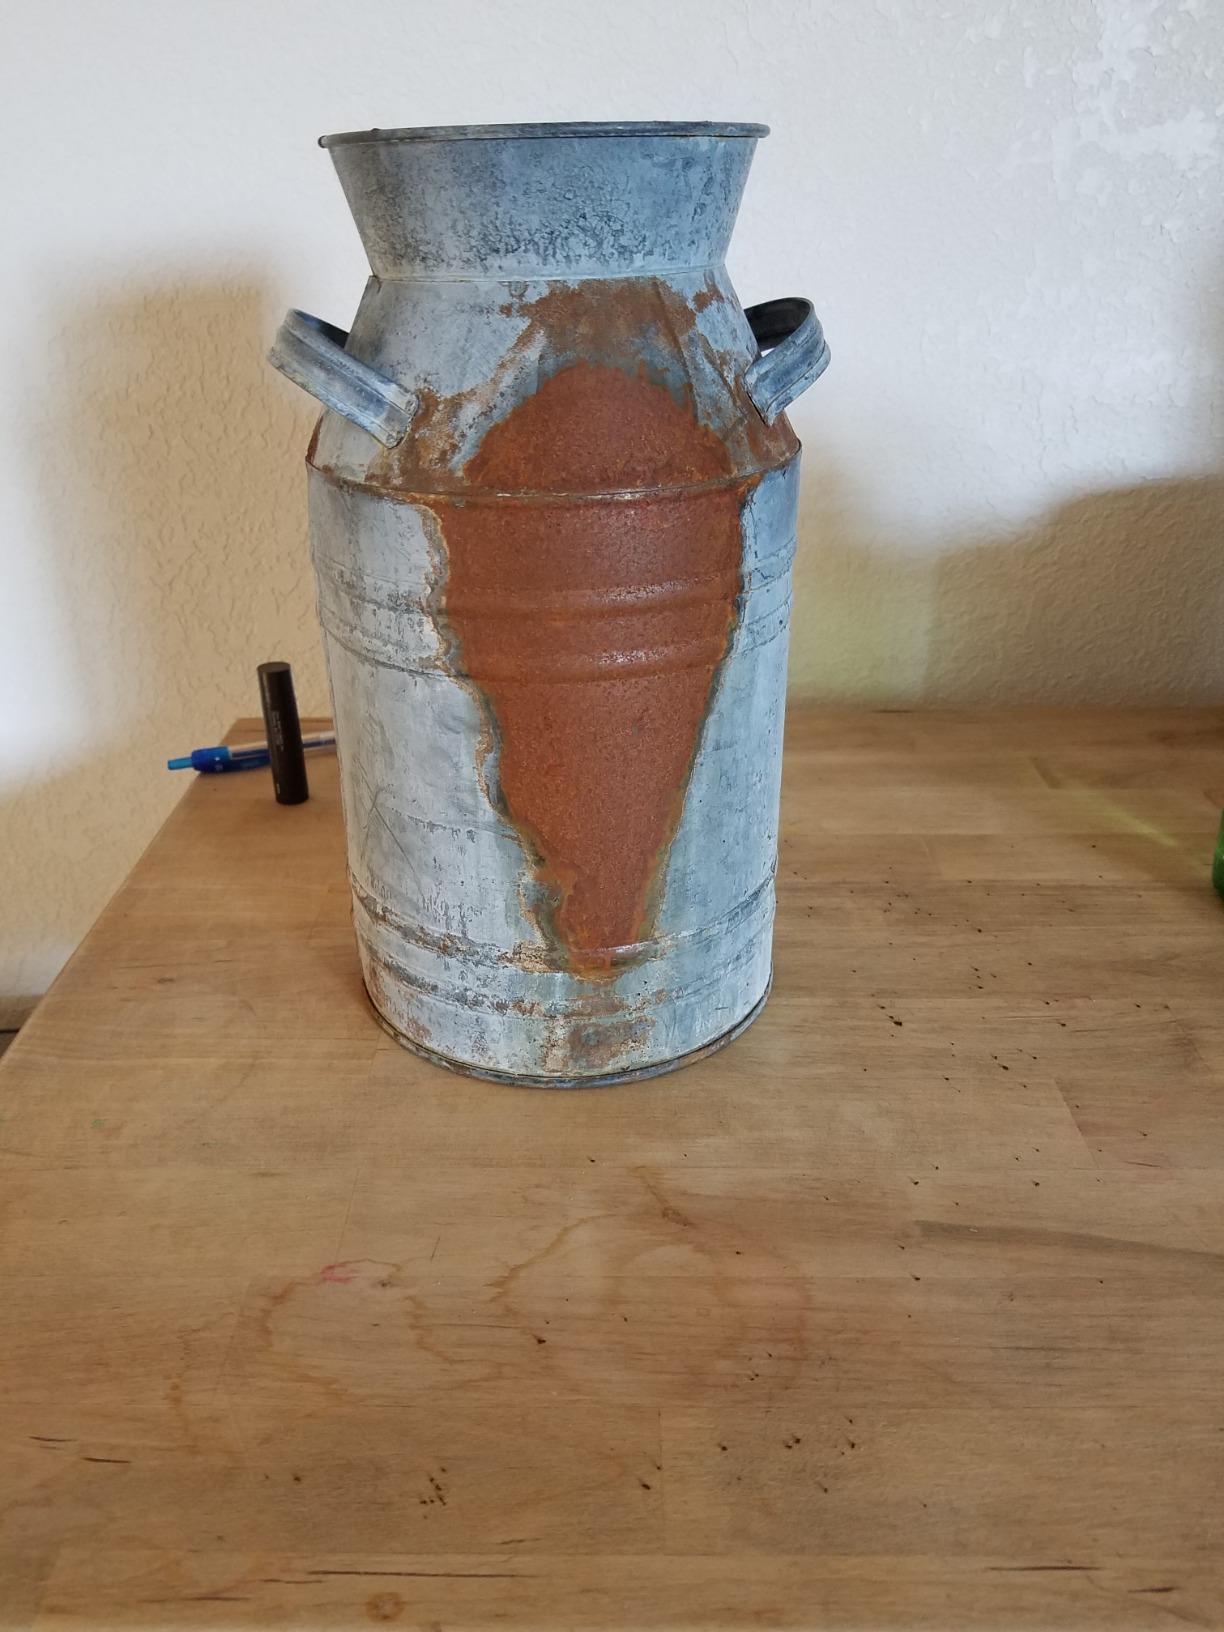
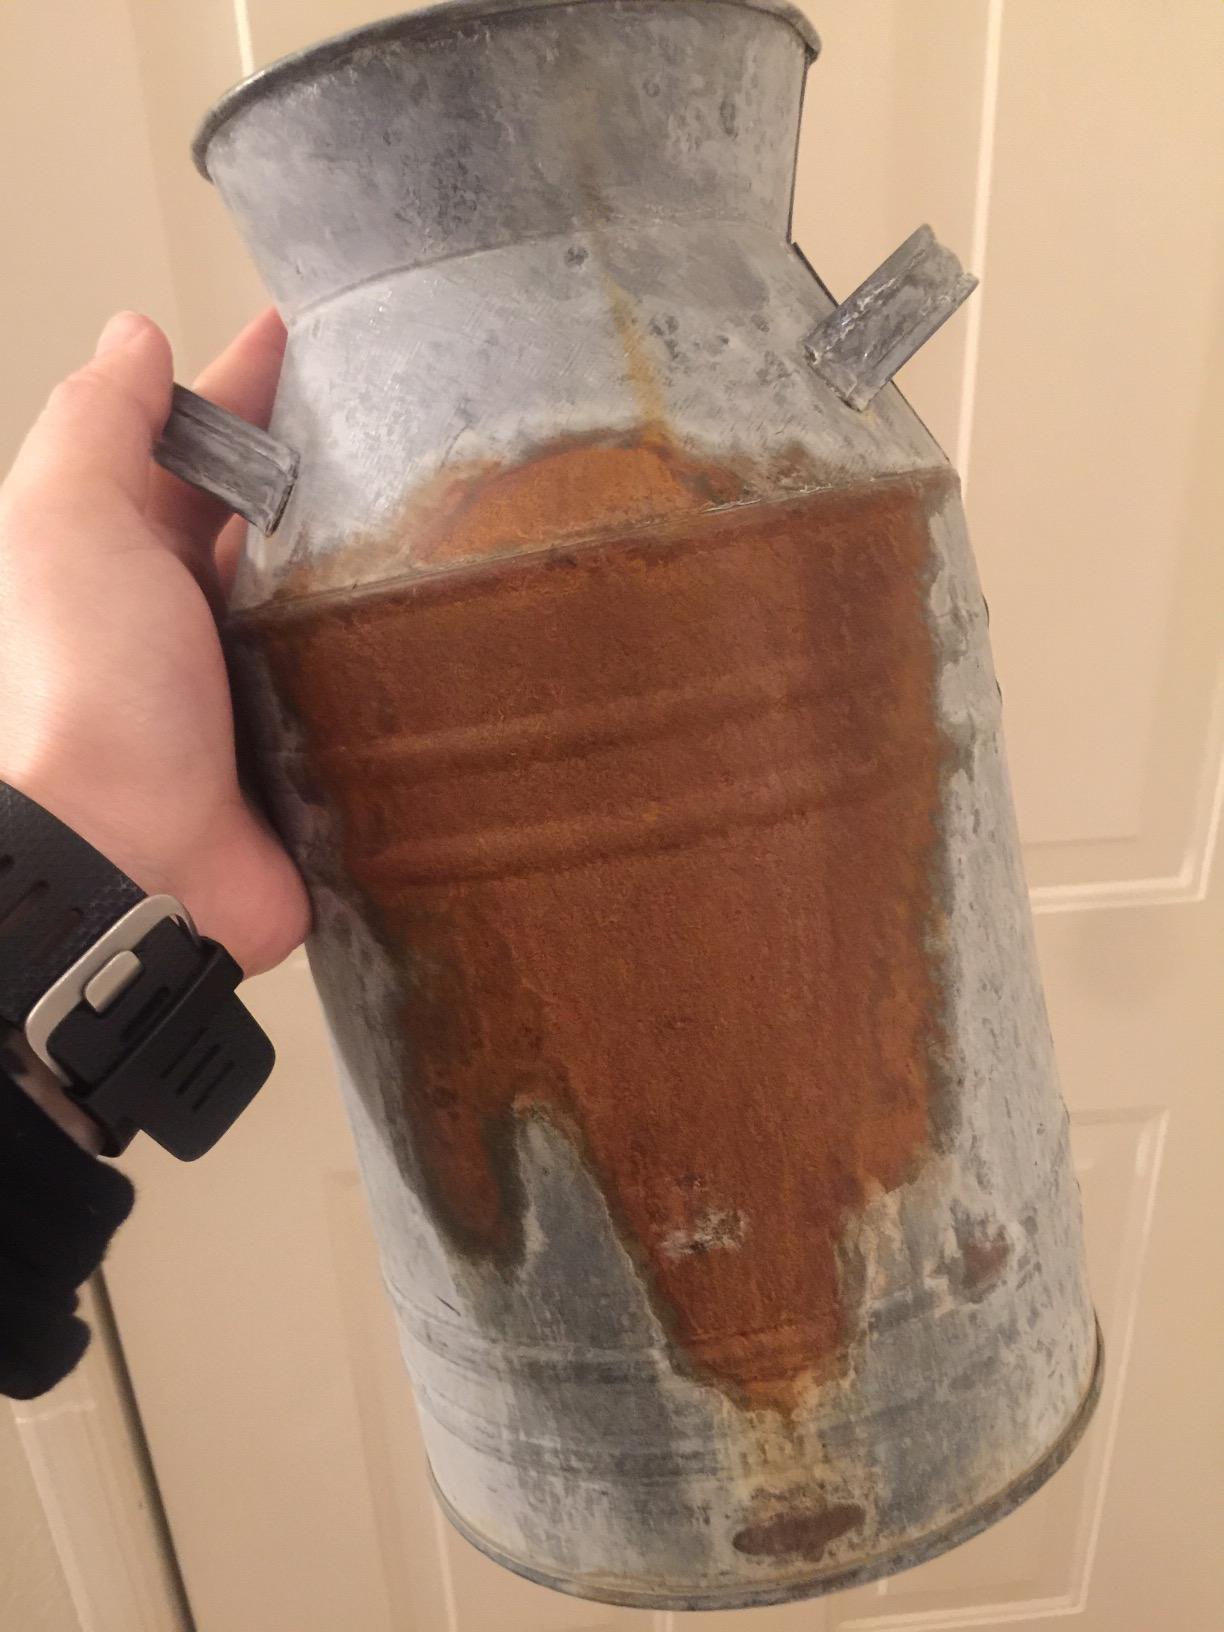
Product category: vase
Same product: yes